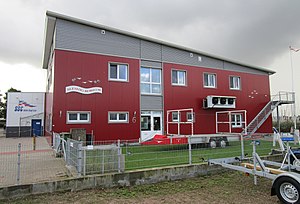
Roning
Slesvig Roklub ved Kongeengen, Slesvig by
"Roning er en idrætsgren, hvor en båd fremføres med årer til forskel for en sejlbåd, hvor fremdriften sikres med sejl/vind eller en kajak, som fremføres en pagaj. En roer er en person engageret i roning. Roning er en fordanskning af det engelske ord ""rowing"".